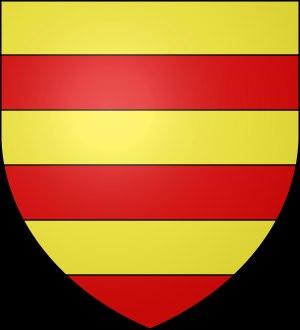
Tanneguy III du Chastel, ou Tanguy III du Chatel, est le descendant d'une famille noble bretonne, la famille du Chastel, depuis son aïeul Bernard du Chastel qui participa à la Croisade en Palestine au côté du roi de France Louis IX.
Tanneguy du Chastel, ou Tanguy du Châtel, est le nom de plusieurs personnes de la même famille noble bretonne, la famille du Chastel :
La seigneurie de Pont-l'Abbé s'étendait entre la baie d'Audierne à l'ouest et l'Odet à l'est.
Rostrenen s'est trouvé être un carrefour gallo-romain avec Vorgium d'où partaient les deux principales artères romaines : celle qui conduisait à Condate et celle qui allait à Aleth ainsi qu'une autre voie en direction de Vannes.